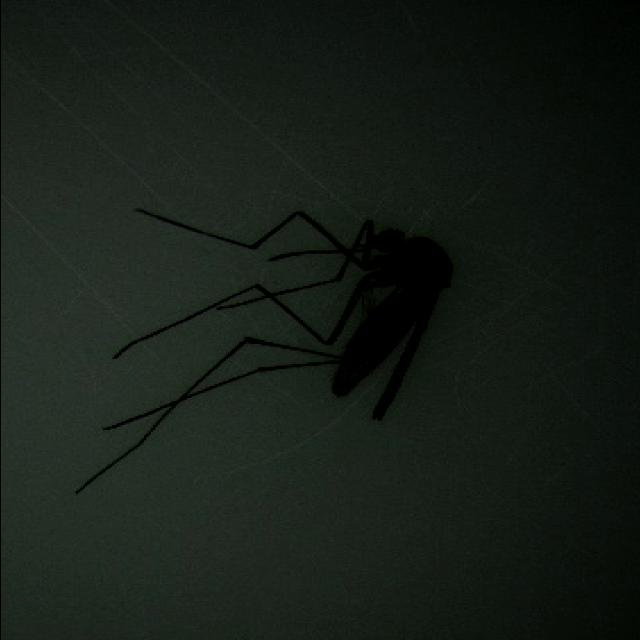
Species: culex_pipiens